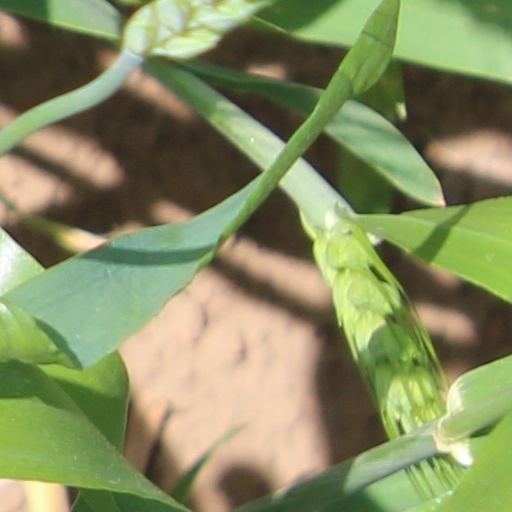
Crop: wheat